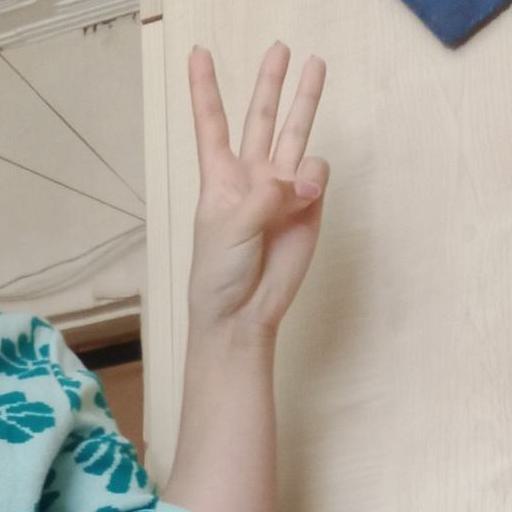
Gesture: three